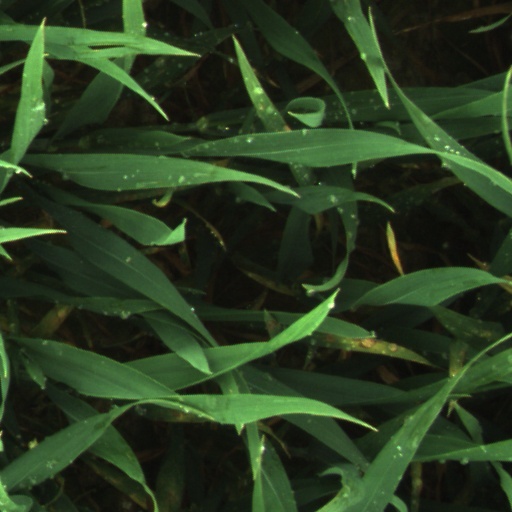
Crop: wheat